Bentley 3 Litre

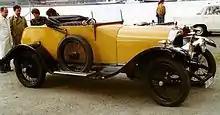
Blue label #19 delivered December 1921

The oldest surviving production Bentley is 3 Litre chassis number 3. The first Bentley sold, it was delivered to its original owner in 1921. Bodied by UK coachbuilder R. Harrison & Son, chassis number 3 has engine number 4 and UK registration AX 3827. In 2011 it sold at auction for $962,500 including buyer's premium.